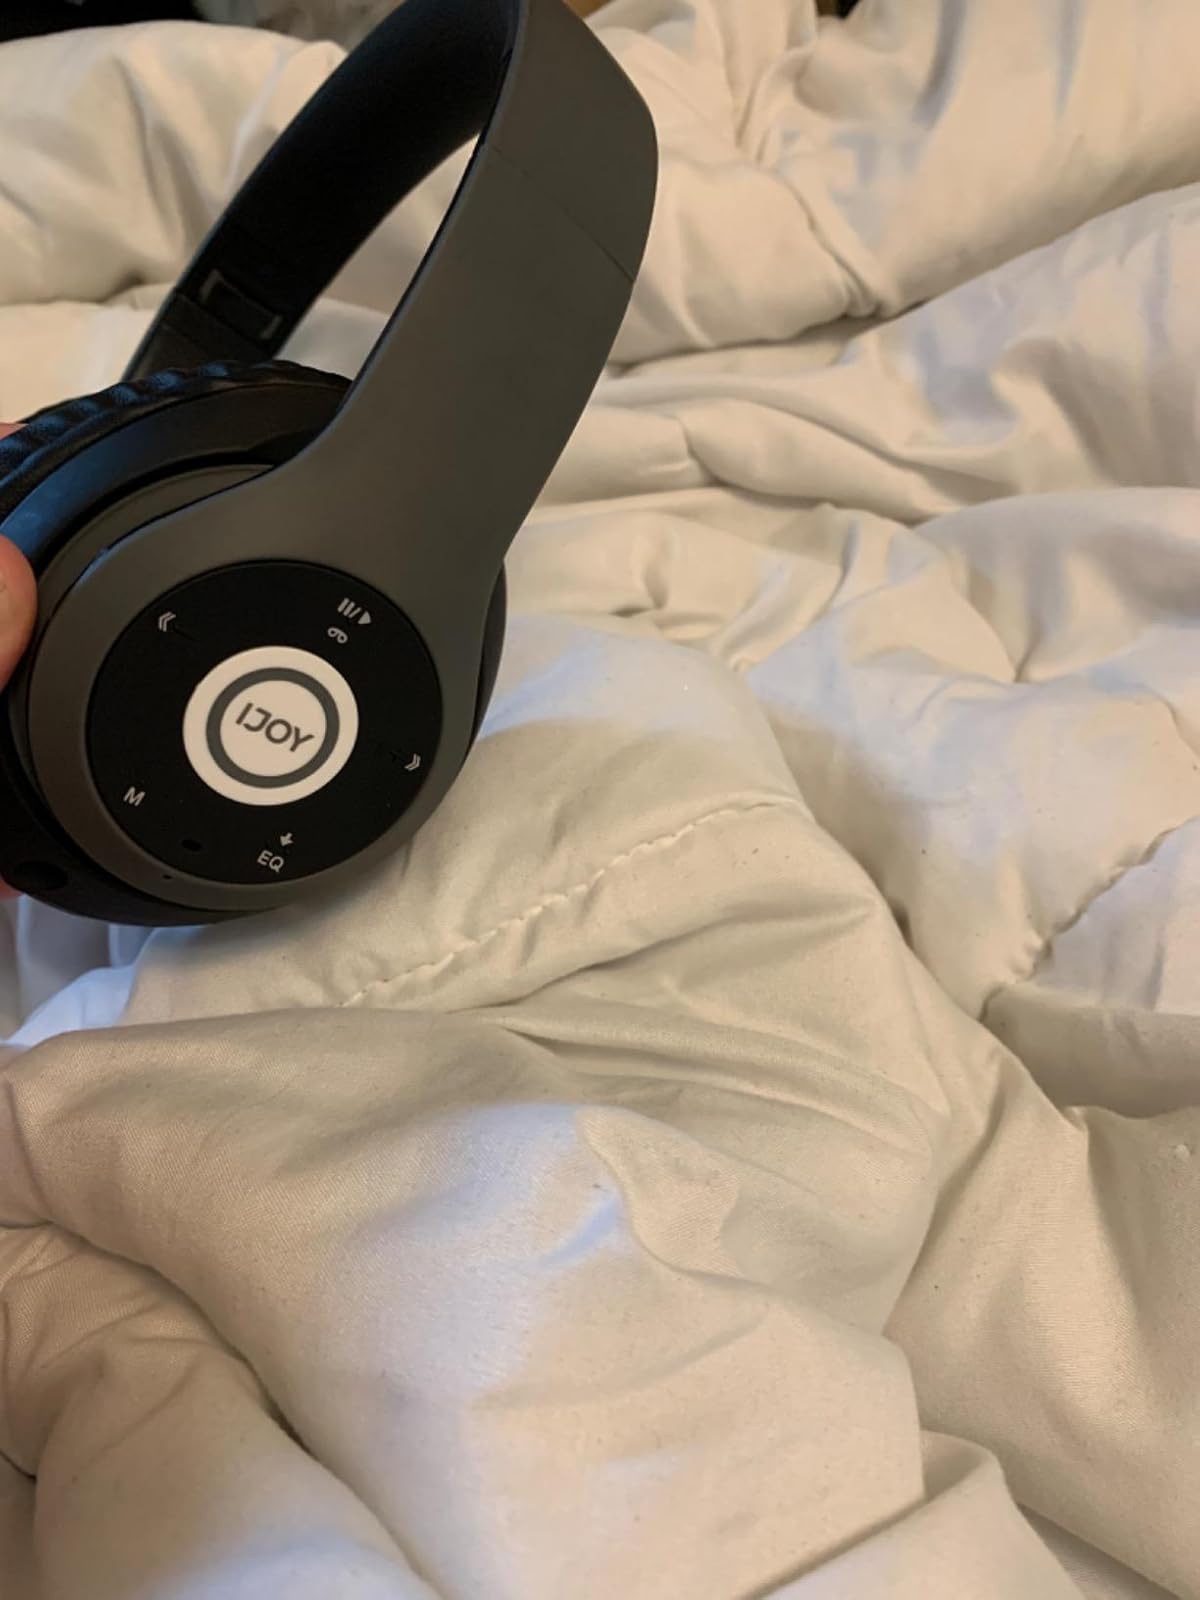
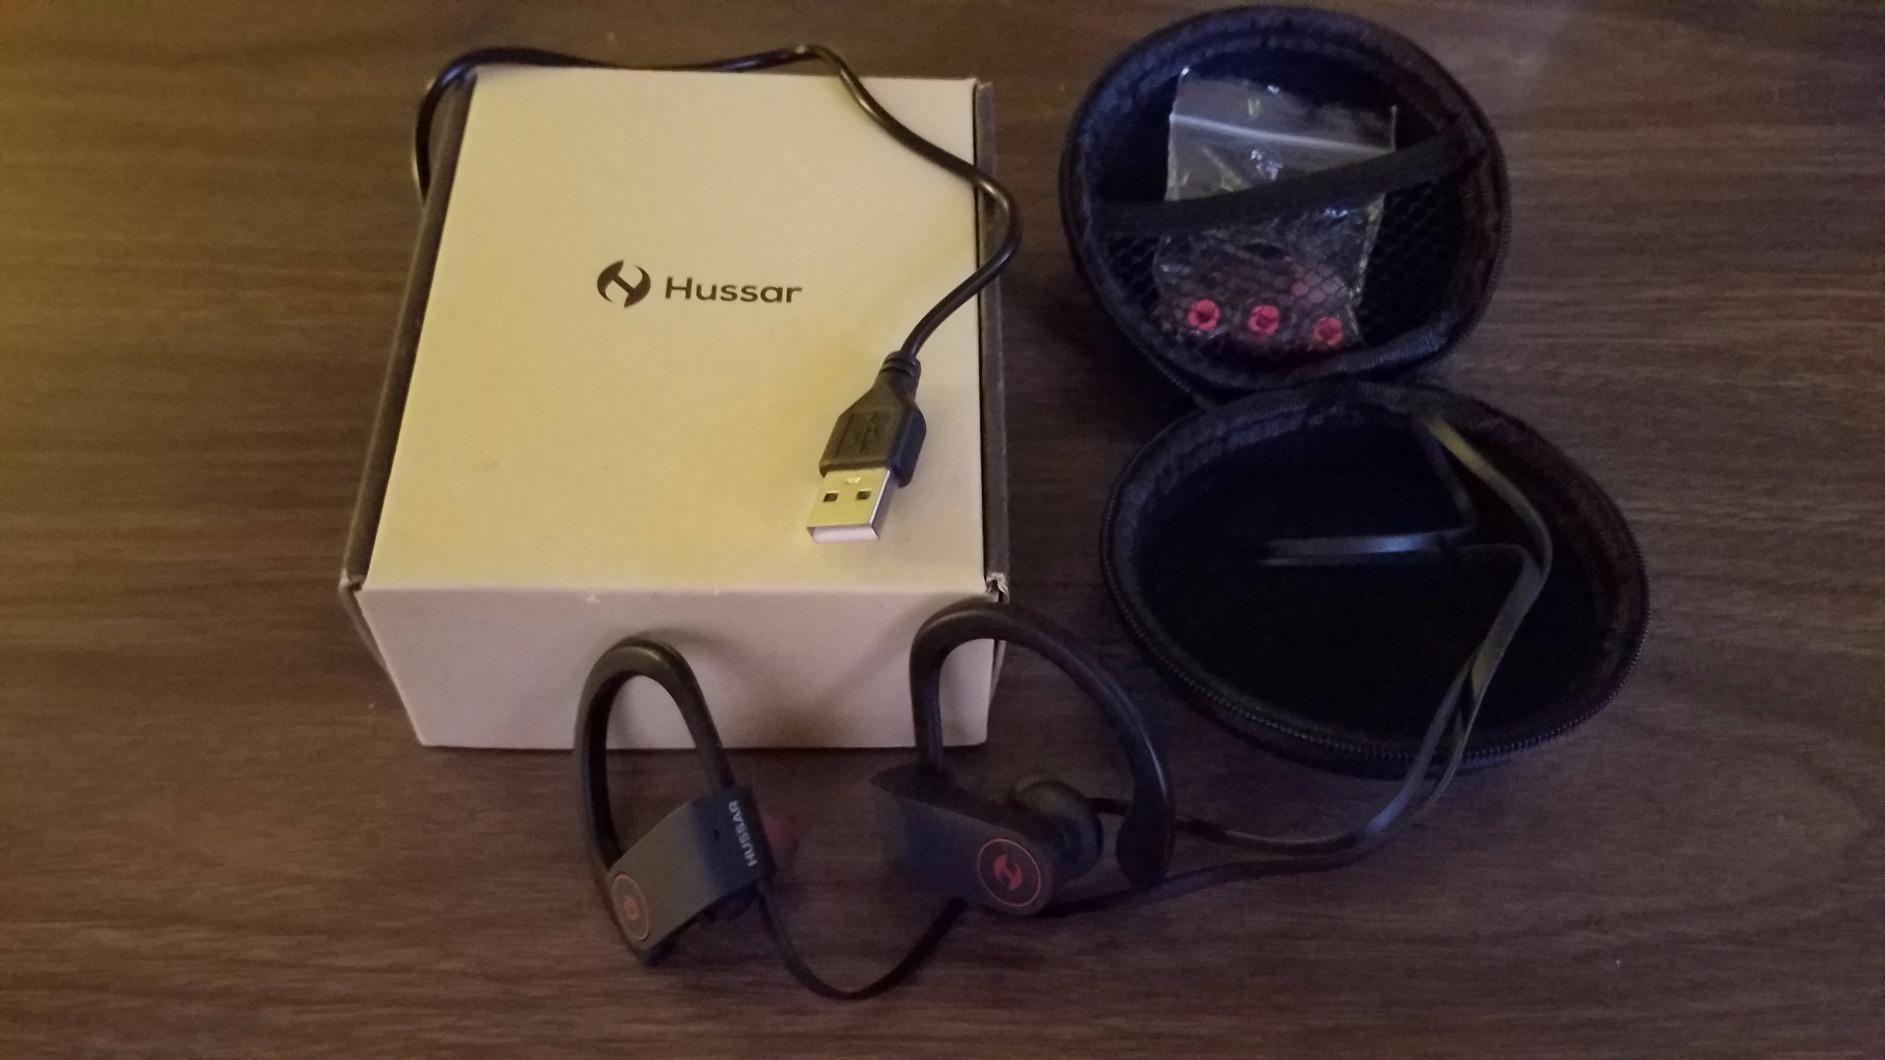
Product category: headphones
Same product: no